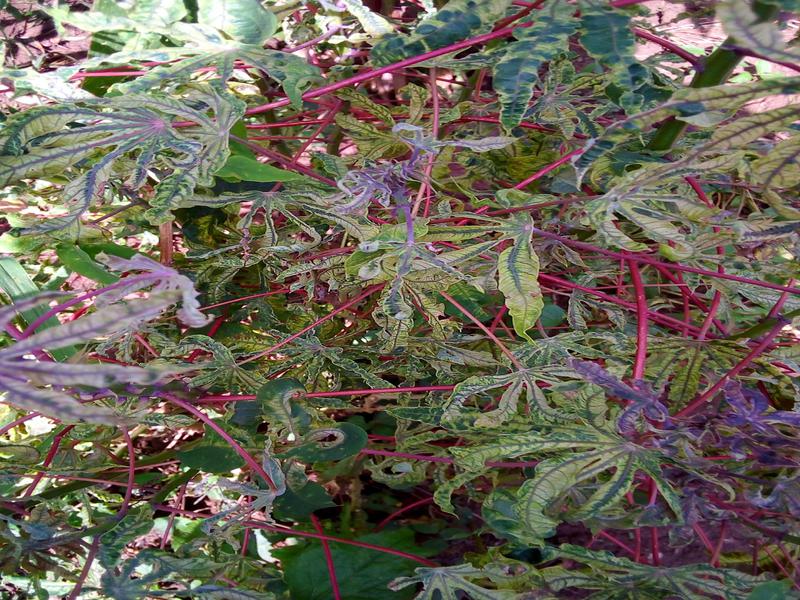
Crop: cassava
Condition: mosaic_disease